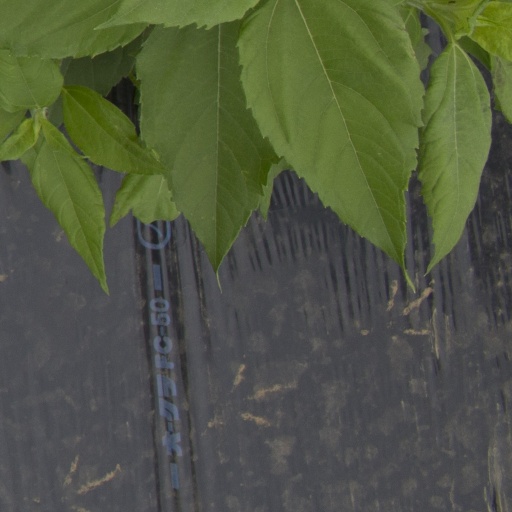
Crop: Jerusalem artichoke